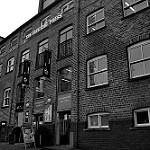
Label: buildings